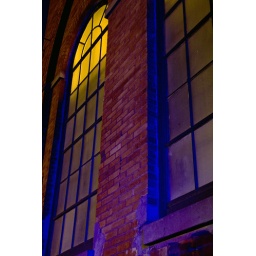
A stranger walked by and hit the wall with a bean from a blue flashlight. Thank you